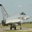
Label: airplane